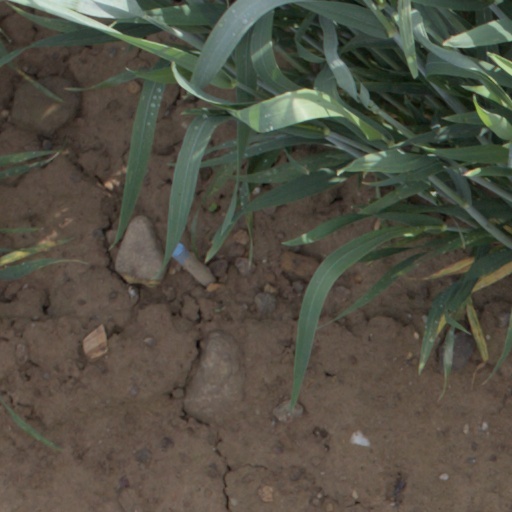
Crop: wheat